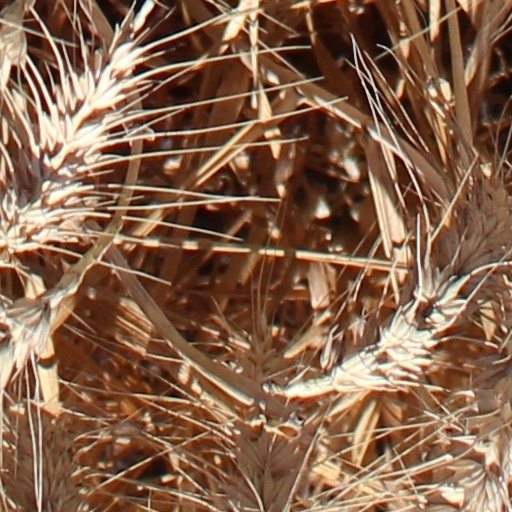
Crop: wheat